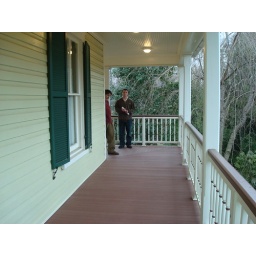
around the corner and to the left of where jimmy is standing is the door to the kitchen.